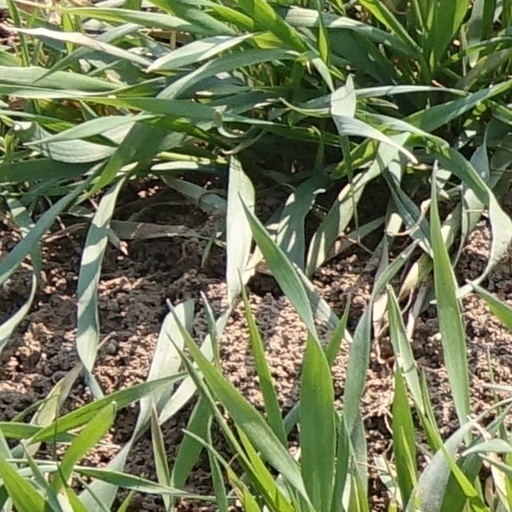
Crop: wheat